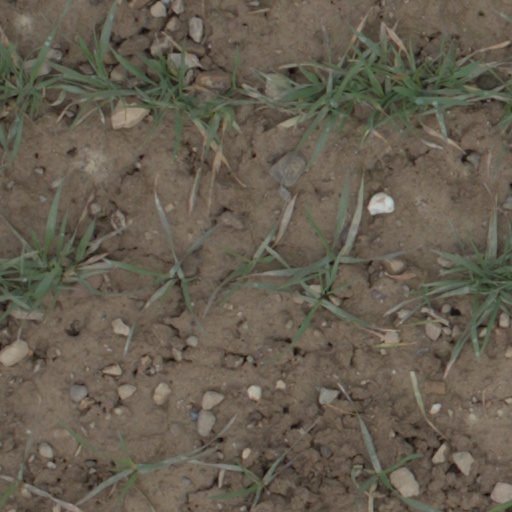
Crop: wheat